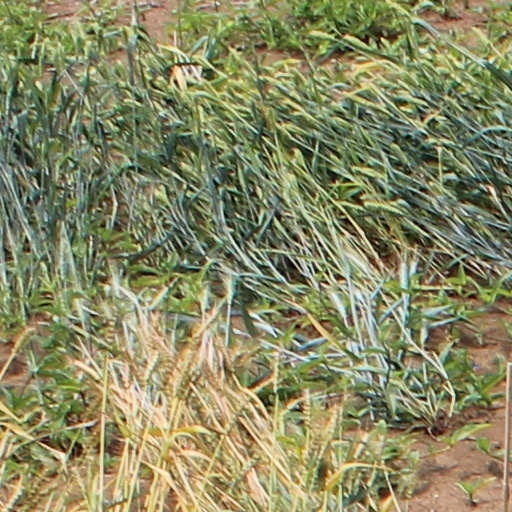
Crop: wheat